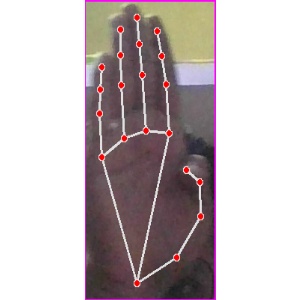
अक्षर: झ